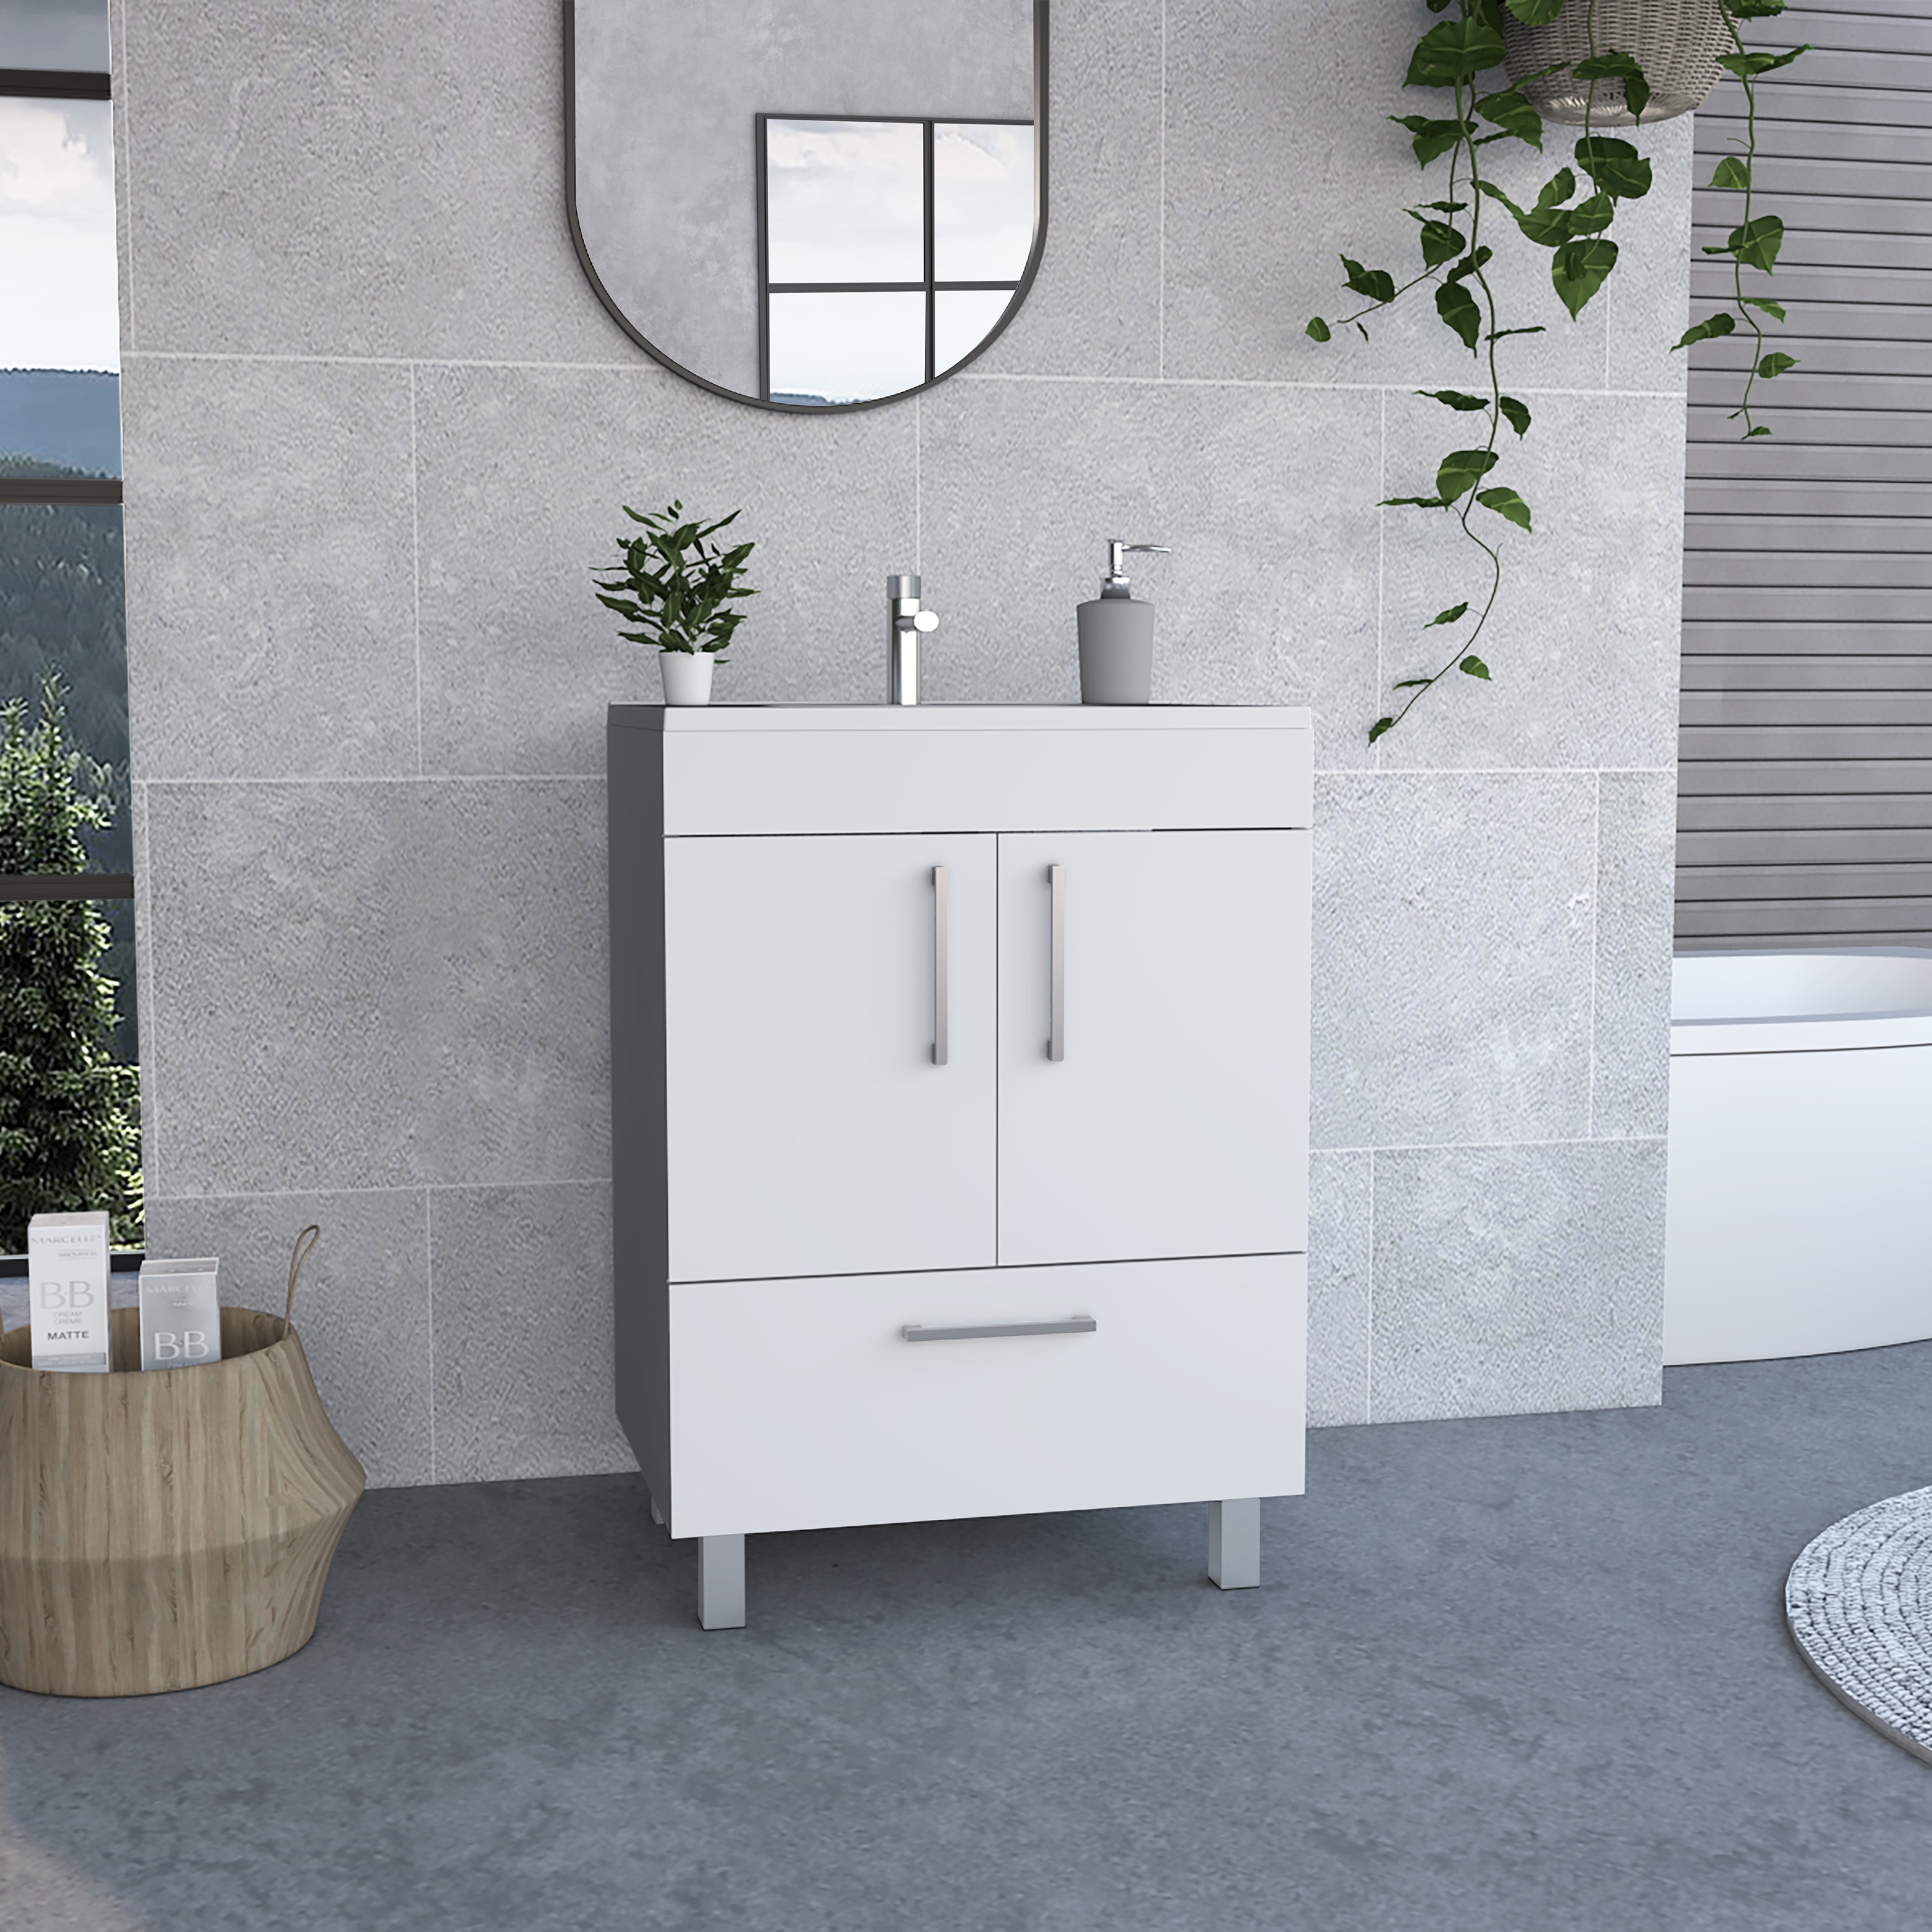
White 2-Door Rectangle Single Bathroom Vanity
Brand: Fenide
Specifications Place of Origin Colombia Main Color White Main Material Particle Board Dangerous Goods #dangerFlag# Dimensions & Weights Assembled Length (in.) 17.71 Assembled Width (in.) 23.62 Assembled Height (in.) 33.46 Weight (lbs) 60.40 Product Features The piece features a superior top with a height of 29.5 inches, offering ample surface space for various uses while ensuring ergonomic comfort. The cabinet features two doors that provide easy access to the interior, keeping stored items out of sight and maintaining a clean, organized appearance The rectangular shape offers a classic and versatile design that fits well in a variety of spaces, providing a streamlined and functional storage solution The white finish provides a clean, bright look that enhances the sense of space and complements a wide range of interior designs, making it a versatile choice for any room Description Romance Copy This piece boasts a superior top, providing ample surface space and ergonomic comfort for various uses. The cabinet features two doors for easy access and a clean, organized appearance, with a versatile rectangular shape and a bright white finish that complements any room. Product Details Set includes One (1) single bathroom vanity Dimensions 33.46 inches high x 23.62 inches wide x 15.71 inches deep Finish Color White Materials Manufactured wood Number of drawers 1 Number of shelves 1 Number of doors 2
Category: Furniture > Cabinets & Storage > Vanities > Bathroom Vanities > Free-Standing Vanities